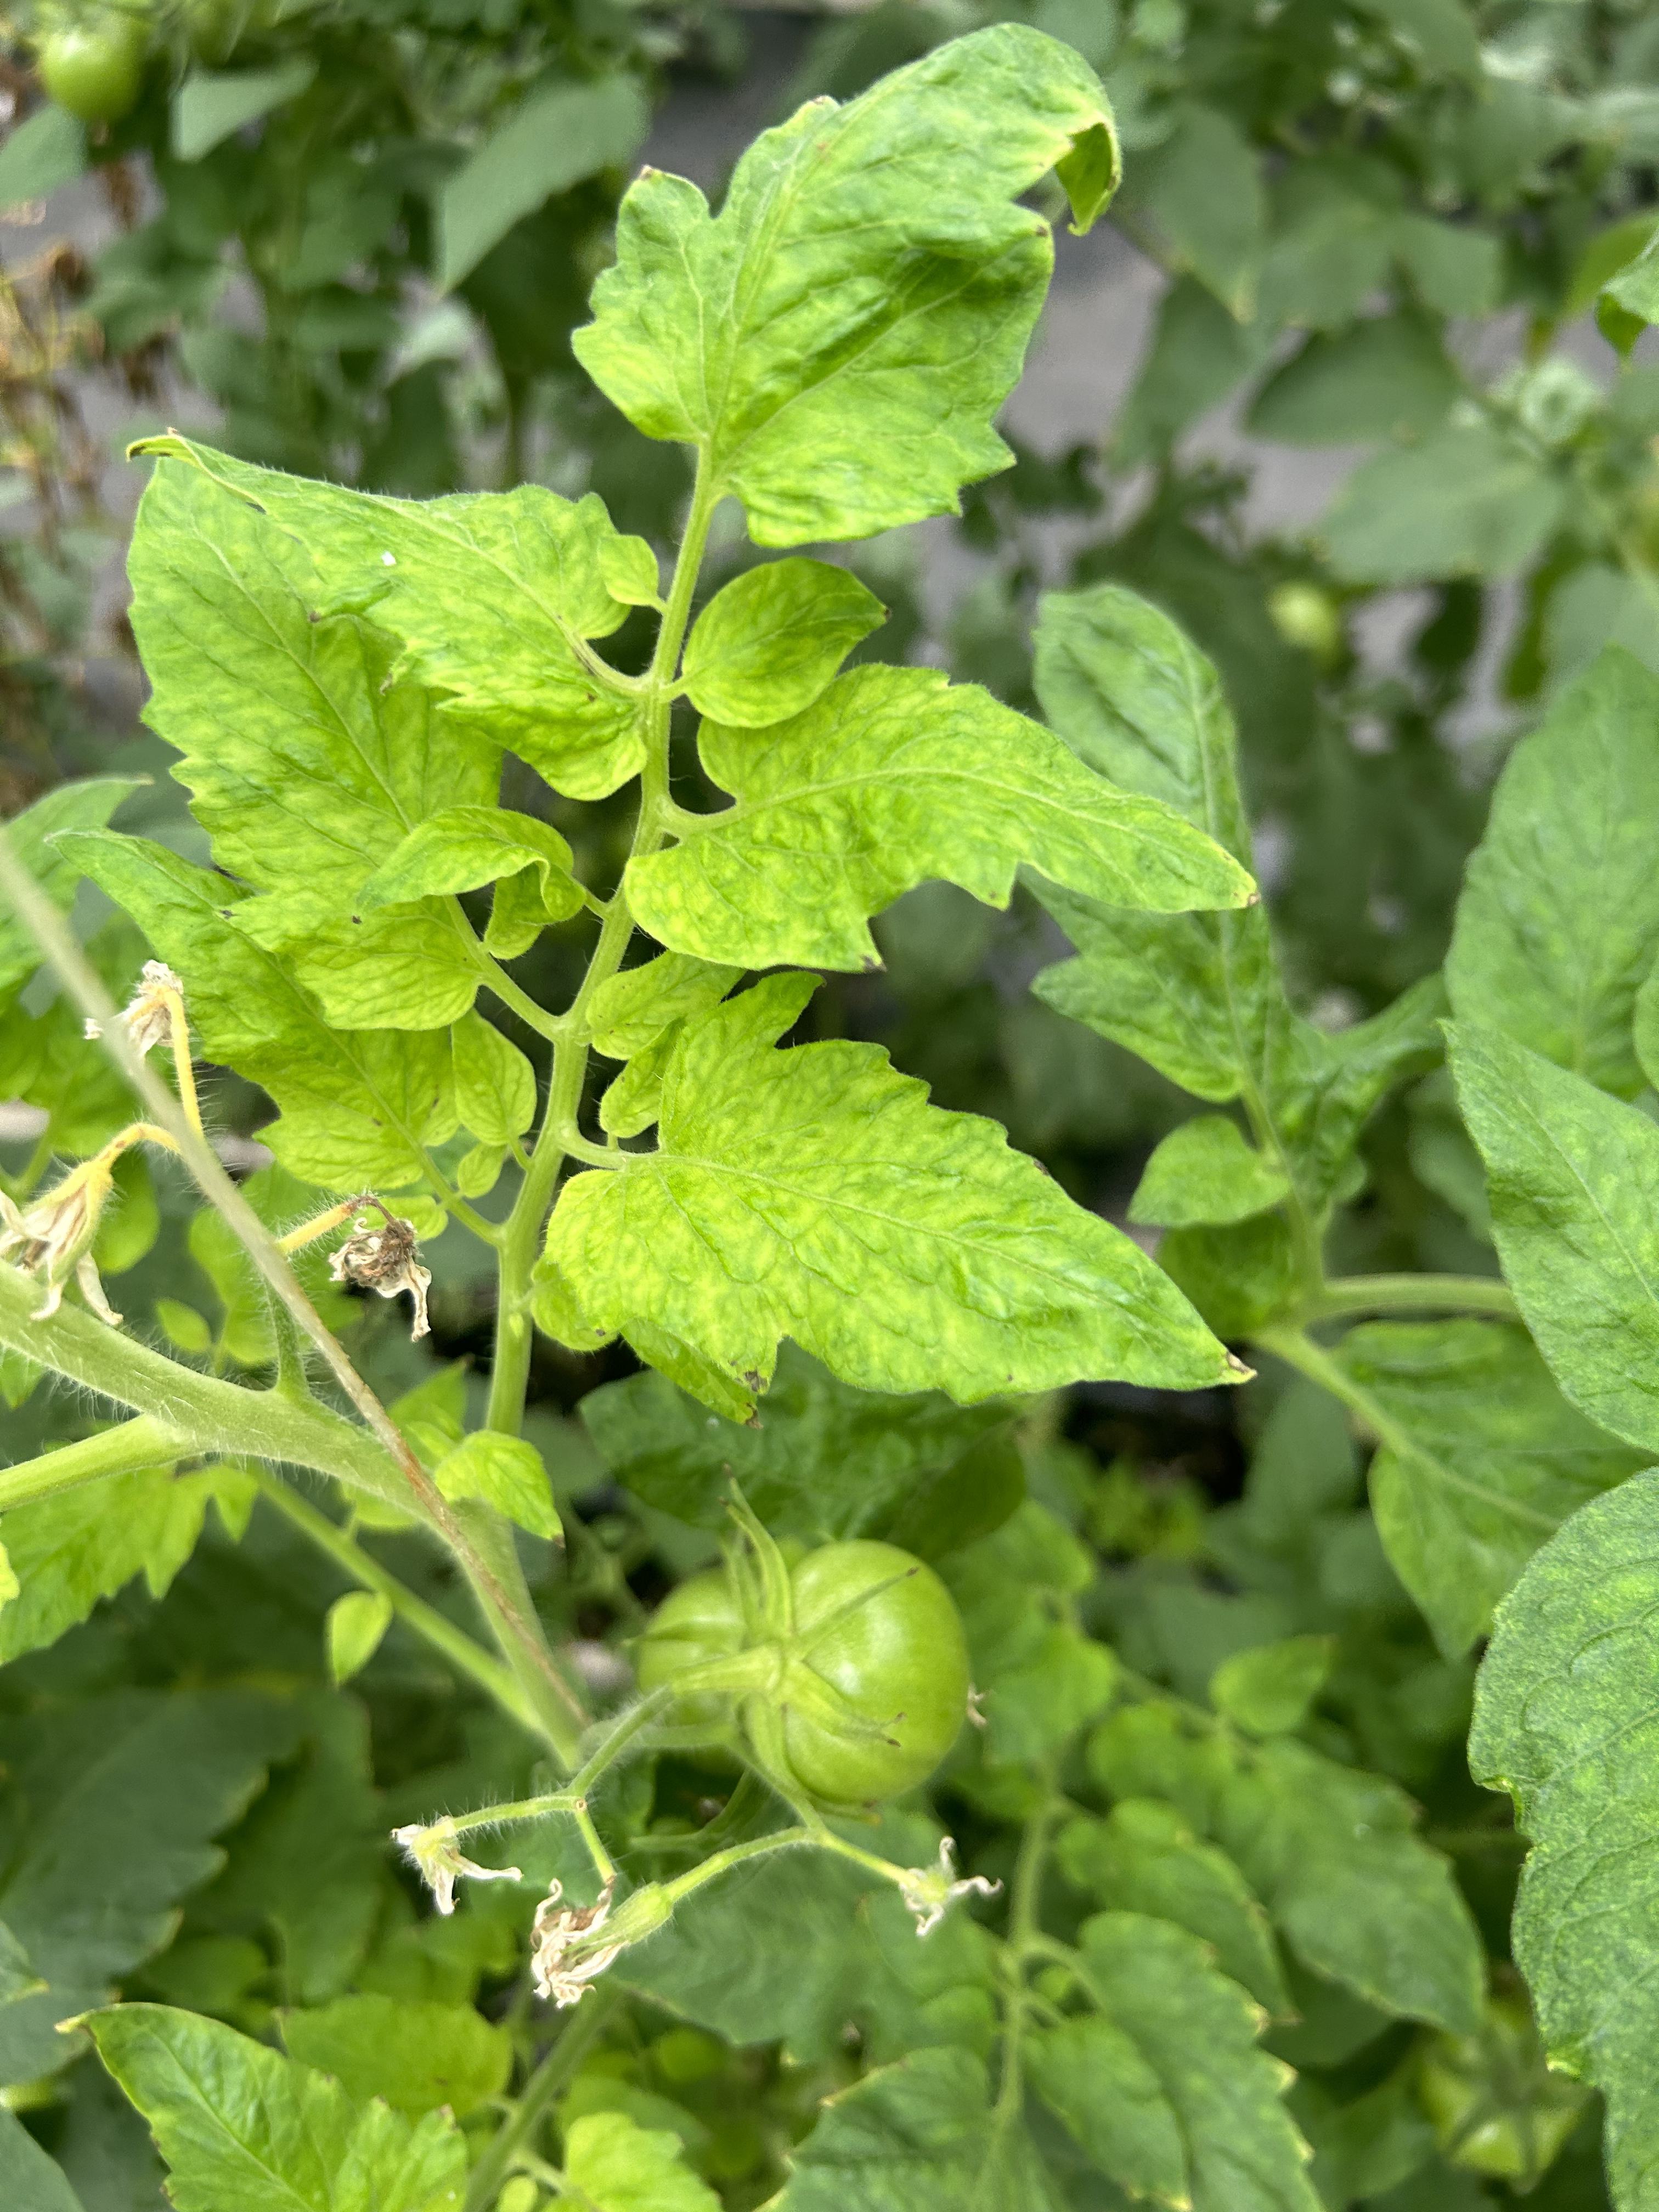
Disease: Viral